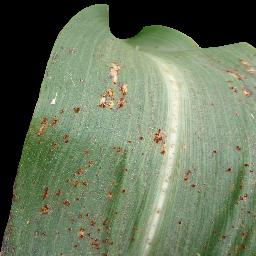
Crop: corn
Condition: (maize)_common_rust